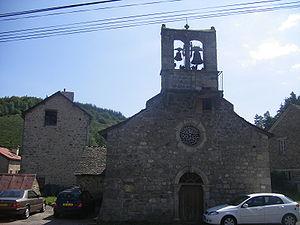
Églises possédant un clocher-mur, ou clocher à peigne, clocher-arcade ou campenard.
Cet article recense les églises de la Lozère, en France.
Cheylard-l'Évêque est une commune française, située dans le département de la Lozère en région Occitanie. Elle fait partie de la communauté de communes du Haut Allier. Ses habitants sont appelés les Cheylardais.